Australian Council of Trade Unions

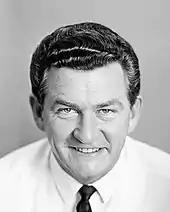
Bob Hawke, ACTU President in 1970

From 1948 peak bodies of white collar associations existed, and from 1969 peak bodies of government employees. The white collar bodies were: the Council of Professional and Commercial Employees Association (1948), which became the Council of White Collar Associations (1954), which amalgamated with the Salaried Employees Consultative Council of New South Wales (1954) to become the Australian Council of Salaried and Professional Associations (ACSPA) in 1956. The government employee bodies were: the Council of Commonwealth Public Service Organisations (1969) which became the Council of Australian Government Employee Organisations (CAGEO) in 1975. The ACTU successfully integrated these bodies in 1981. After 1981 the ACTU was generally viewed by the Australian media and public as the organisation representing all workers' organisations.